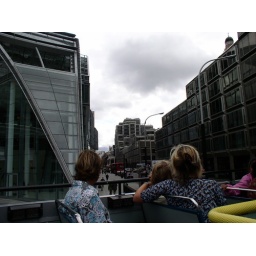
The glass structure is the corner of the Microsoft office I was in town to visit.